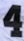
Number: 4